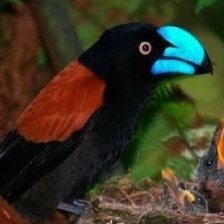
Species: HELMET VANGA
Scientific name: EURYCEROS PREVOSTII